Devil's Lake (Wisconsin)

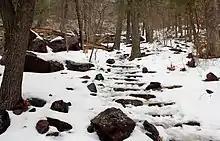
Snow covered stone steps on the way up Devil's Head

Although the trails are not maintained during the winter, they remain open, supporting numerous activities.